Ray Chamberlain (umpire)

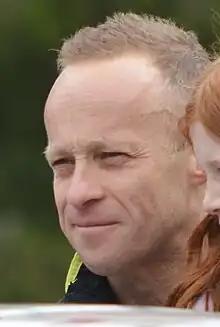
Chamberlain in the 2019 AFL Grand Final Parade

Ray Chamberlain (born 5 September 1976), better known as Razor Ray, is a former Australian rules football field umpire in the Australian Football League.